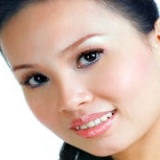
ca sĩ Cẩm Ly